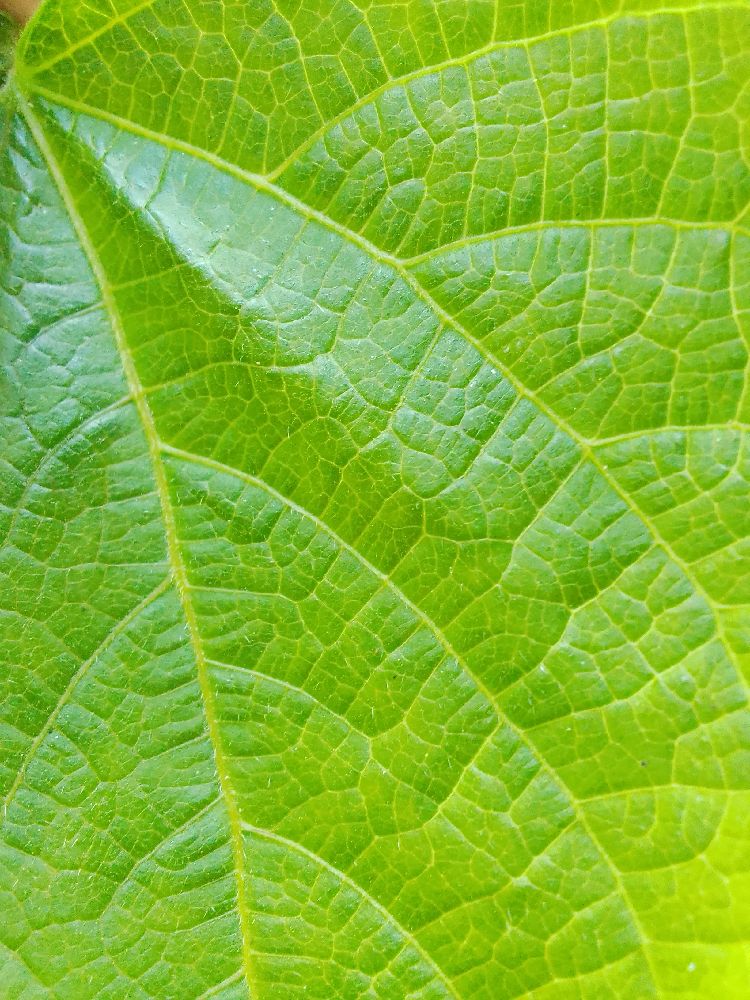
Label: healthy